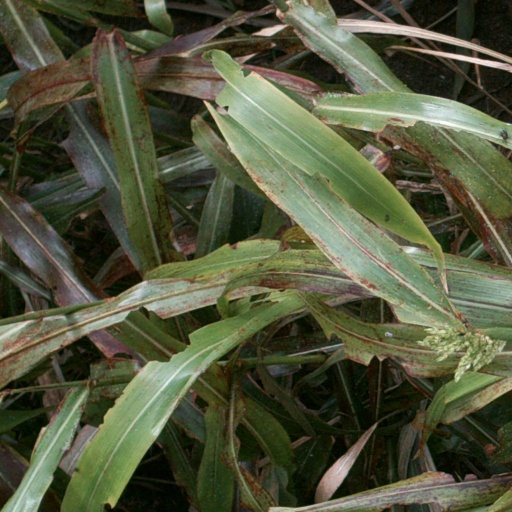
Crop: sorghum